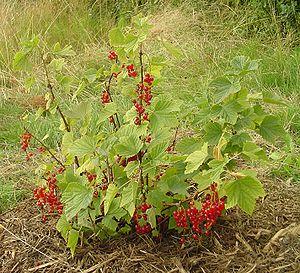
En taxinomie, le nom binominal, nom binomial, binom ou binôme est une combinaison de deux mots servant à désigner une espèce. Le premier mot, le nom générique, circonscrit un genre ; le second, l'épithète spécifique, indissociable du nom générique, sert à désigner l'espèce au sein de ce genre.
L’épithète spécifique, parfois appelée nom spécifique, est le second terme du nom binominal ou binôme linnéen, qui correspond au nom scientifique d'une espèce biologique, le premier terme étant le nom générique ou nom du genre.